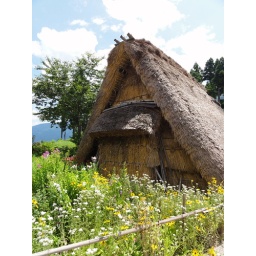
wild flowers outside a house in gokayama